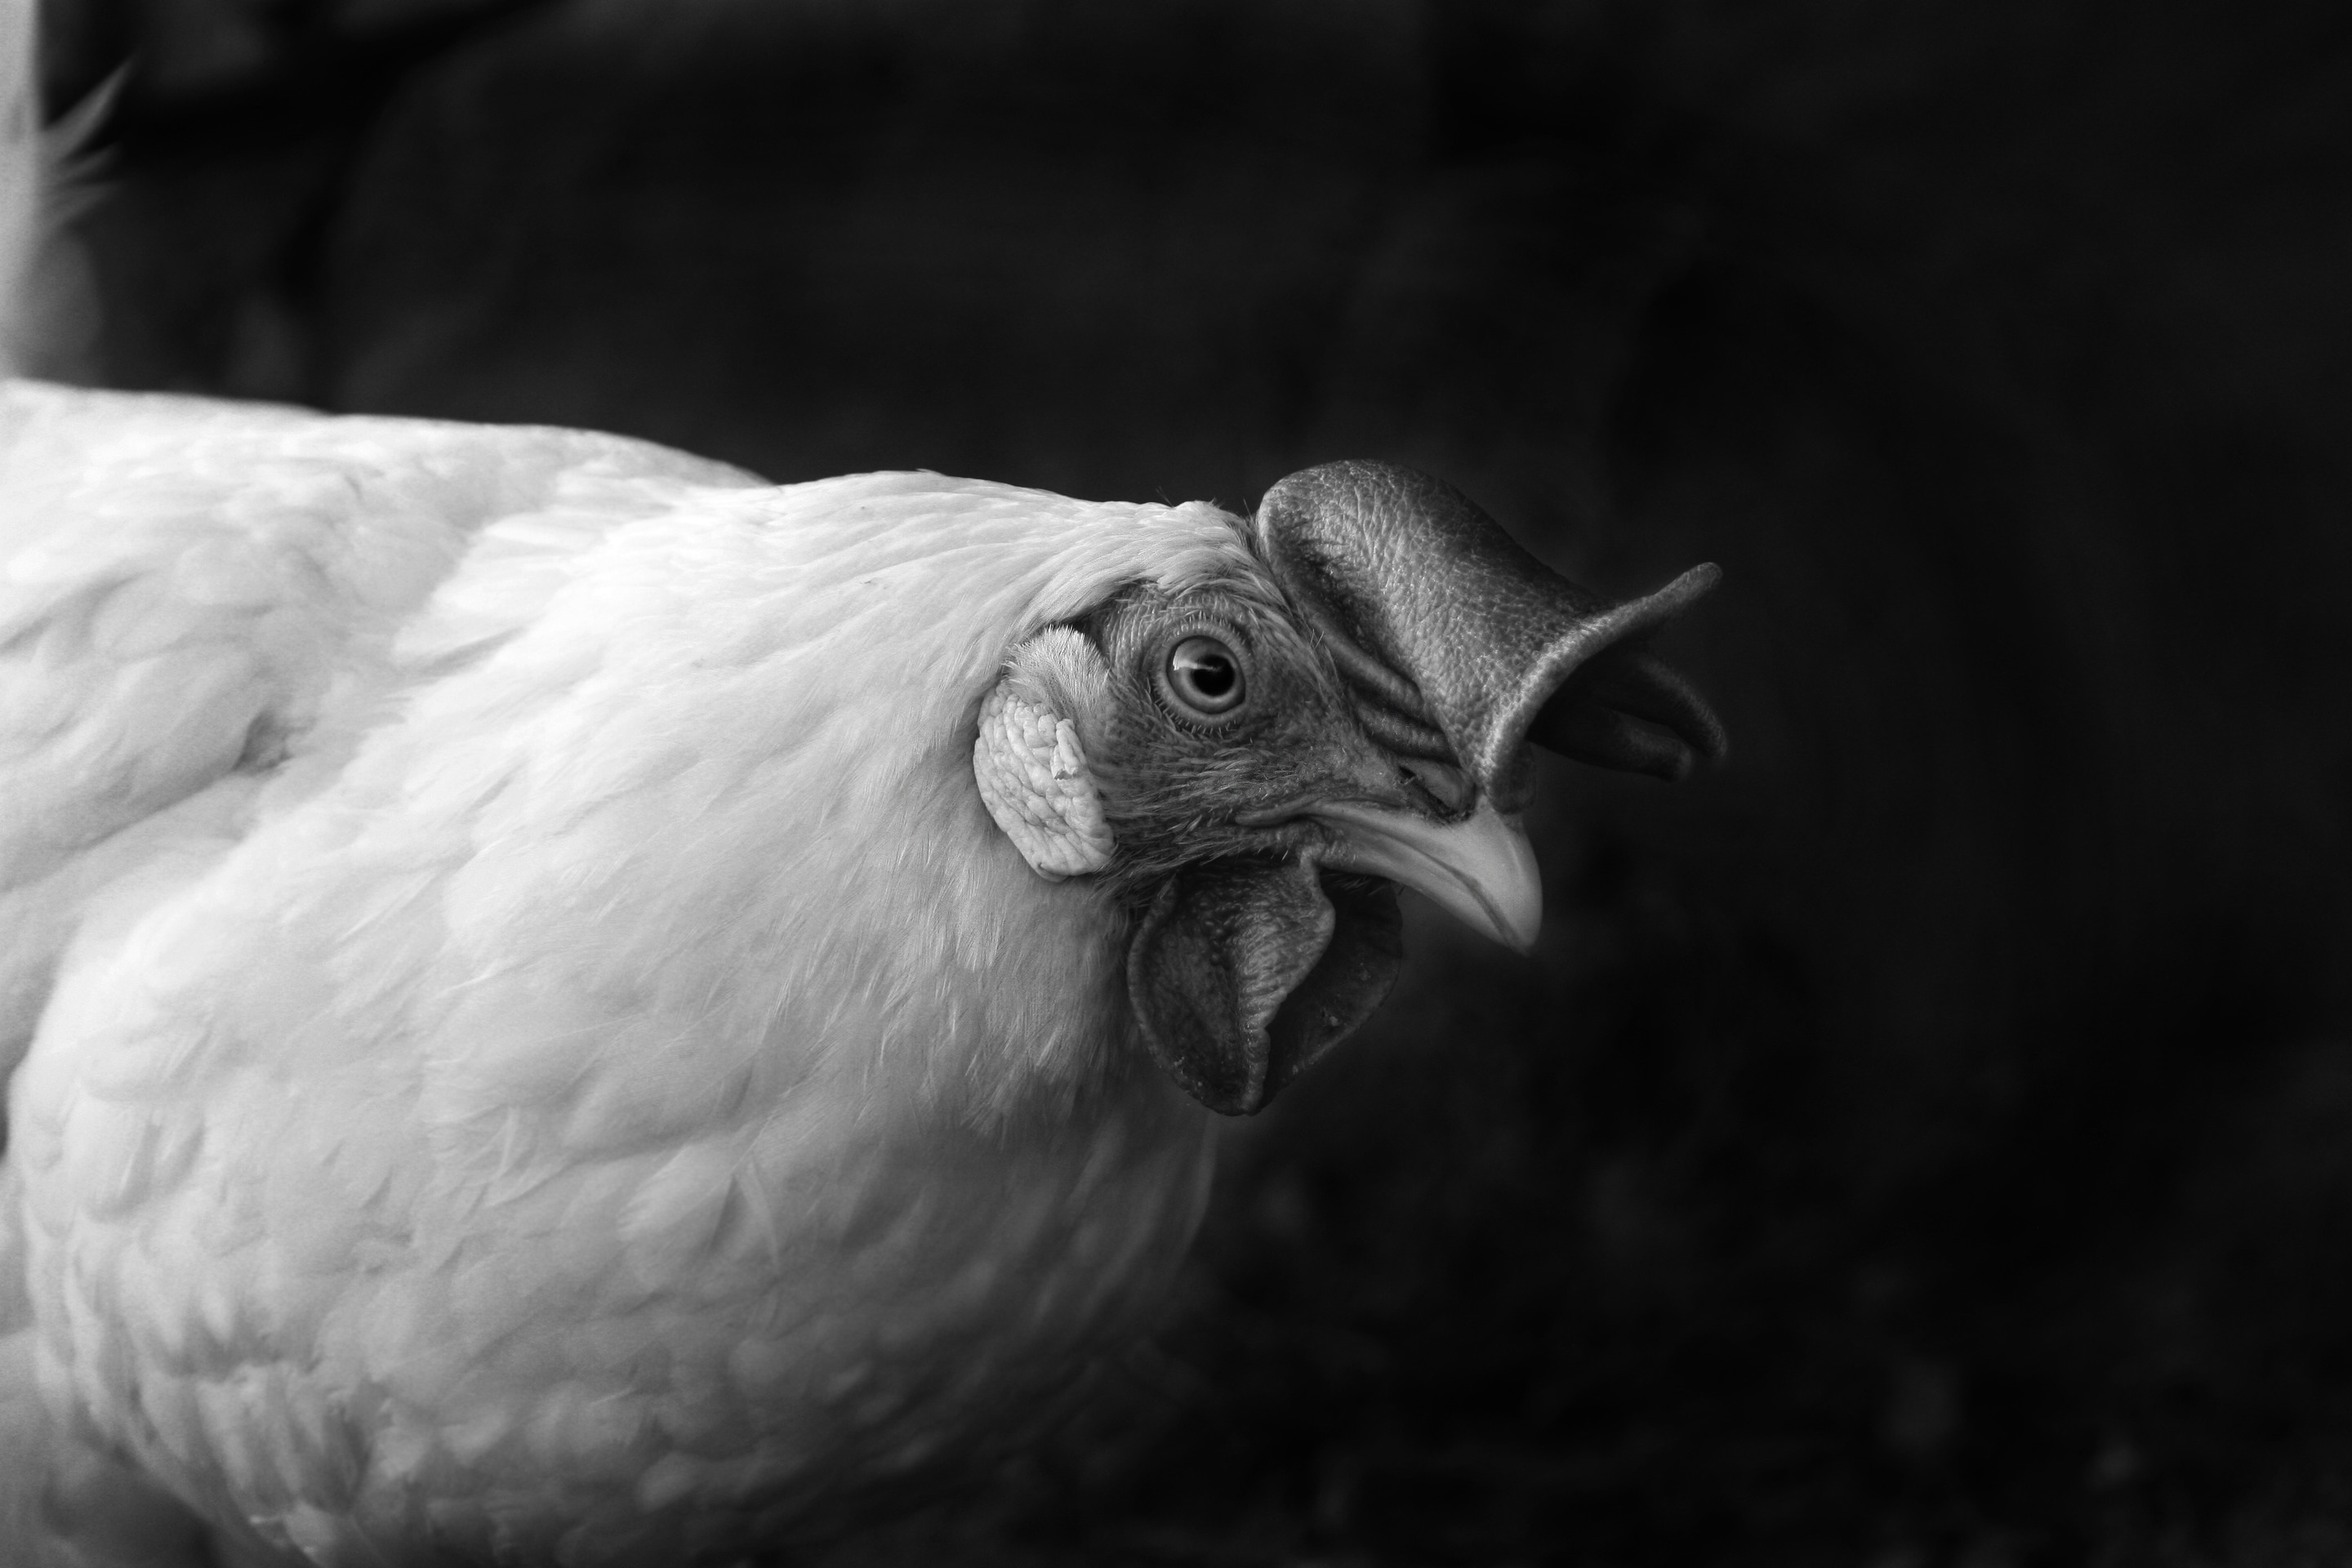
bird, wing, black and white, white, photography, wildlife, beak, black, agriculture, monochrome, fauna, hen, agricultural, close up, birds, animals, farmhouse, eggs, vertebrate, monochrome photography, perching bird, lohman